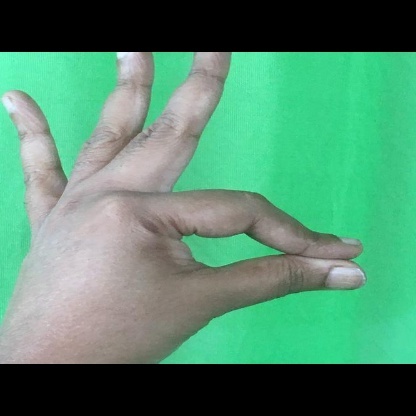
Mudra: Hamsasyam